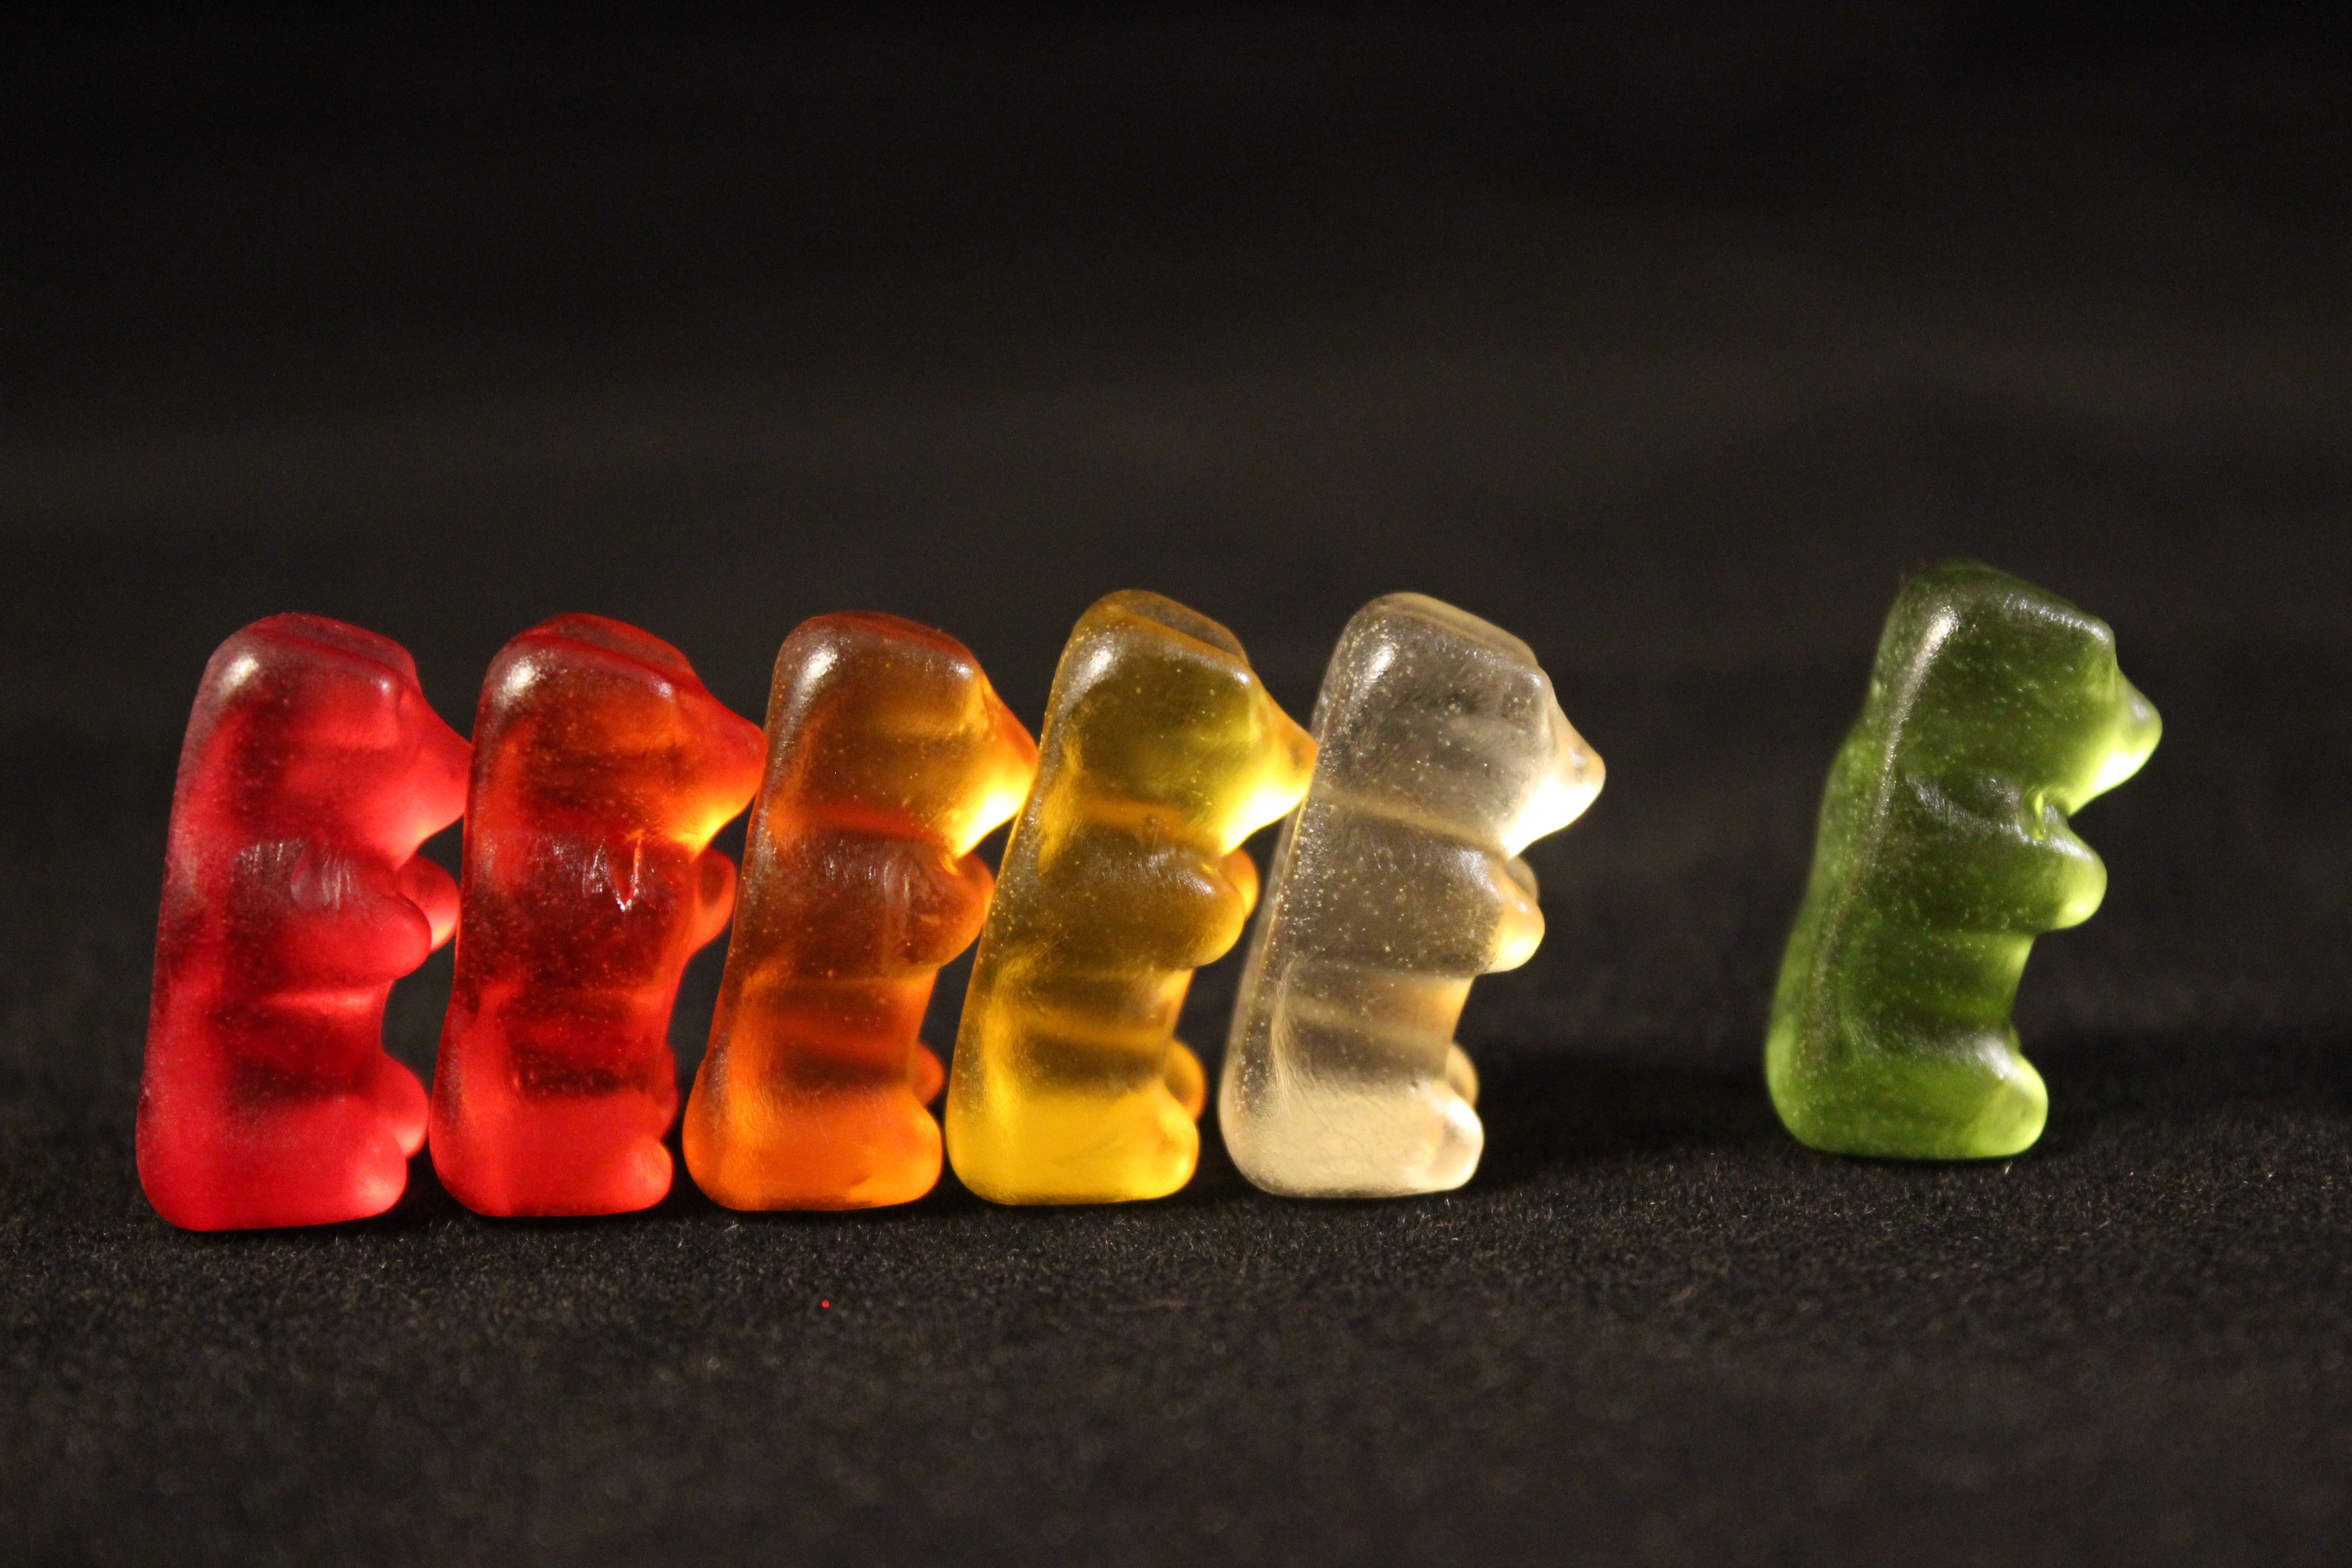
hand, finger, green, red, color, colorful, yellow, close up, sweetness, macro photography, gummi bears, fruit gums, gummi candy